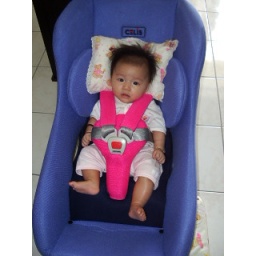
3 mths+ in car seat